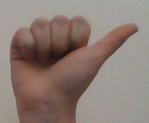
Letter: dhad